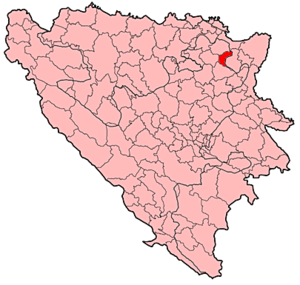
Čelić est une localité et une municipalité de Bosnie-Herzégovine située dans le canton de Tuzla et dans la Fédération de Bosnie-et-Herzégovine. Selon les premiers résultats du recensement bosnien de 2013, la localité intra muros compte 3 593 habitants et la municipalité 12 083.